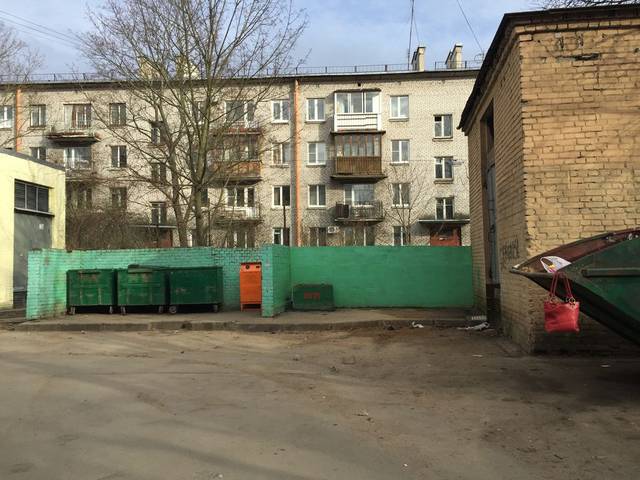
Region: Russia
Coordinates: 59.724, 30.407